Lick Township, Jackson County, Ohio

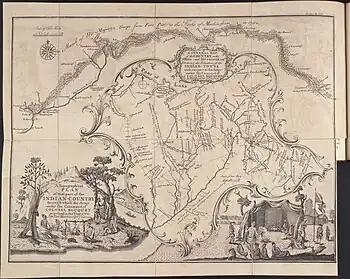
Thomas Hutchins' map of Henry Bouquet's 1764 expedition to Ohio showing "Lick T." just below the center of the page.

Lick Township was organized as an original township of Jackson County, and named for the salt licks within its borders. It is the only Lick Township statewide, although there are Licking Townships in Licking and Muskingum counties. The first map showing the town is a 1764 map of Henry Bouquet's expedition to Ohio, which places "Lick T." on the upper Scioto.